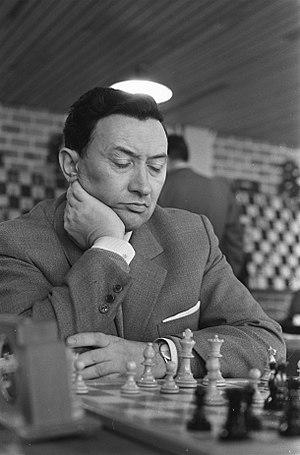
Nikola Karaklajić était un joueur d'échecs, un disc-jockey de radio et un journaliste musical yougoslave puis serbe né le 24 février 1926 à Belgrade et mort le 16 décembre 2008 à Belgrade.